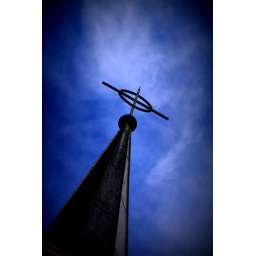
April 23 cross in the clouds